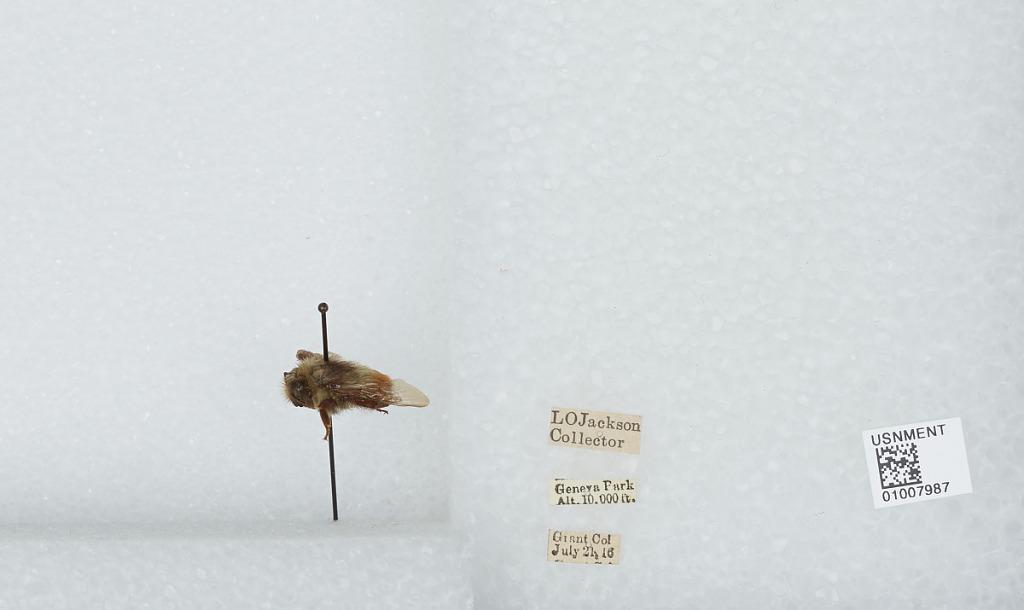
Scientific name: Bombus (Pyrobombus) flavifrons Cresson
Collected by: L. Jackson
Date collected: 1916-7-21
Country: United States
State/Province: Colorado
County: Park
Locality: Geneva Park, Grant
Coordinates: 39.5178, -105.727